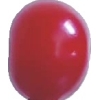
Label: cherry_sour